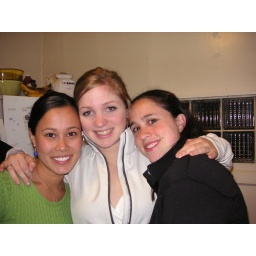
girls in the kitchen